25-pair color code

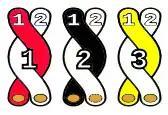
Colors of additional pairs in multi-pair cable as per Bell Standards

When working on aerial cable splicing and installation, it is common to use a telephone lineman's set or "butt set" to communicate over long distances. To facilitate this, extra pairs of wires are embedded in cables using "major" colors for both wires (instead of the major/minor color combinations used for the rest). One extra pair (red-white) may be embedded into cables that are 6 to 75 pairs; two pairs (red-white and black-white) may be encapsulated in cables of 100 to 300 pairs; and three pairs (red-white, black-white, and yellow-white) may be included in cables of 400 to 900 pairs. These extra pairs are often referred to as "talk pairs", and are never used for subscriber service.